Anti-obesity medication

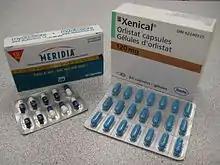
Orlistat (Xenical), the most commonly used medication to treat obesity and sibutramine (Meridia), a medication that was withdrawn due to cardiovascular side effects

Anti-obesity medication or weight loss medications are pharmacological agents that reduce or control excess body fat. These medications alter one of the fundamental processes of the human body, weight regulation, by: reducing appetite and consequently energy intake, increasing energy expenditure, redirecting nutrients from adipose to lean tissue, or interfering with the absorption of calories.